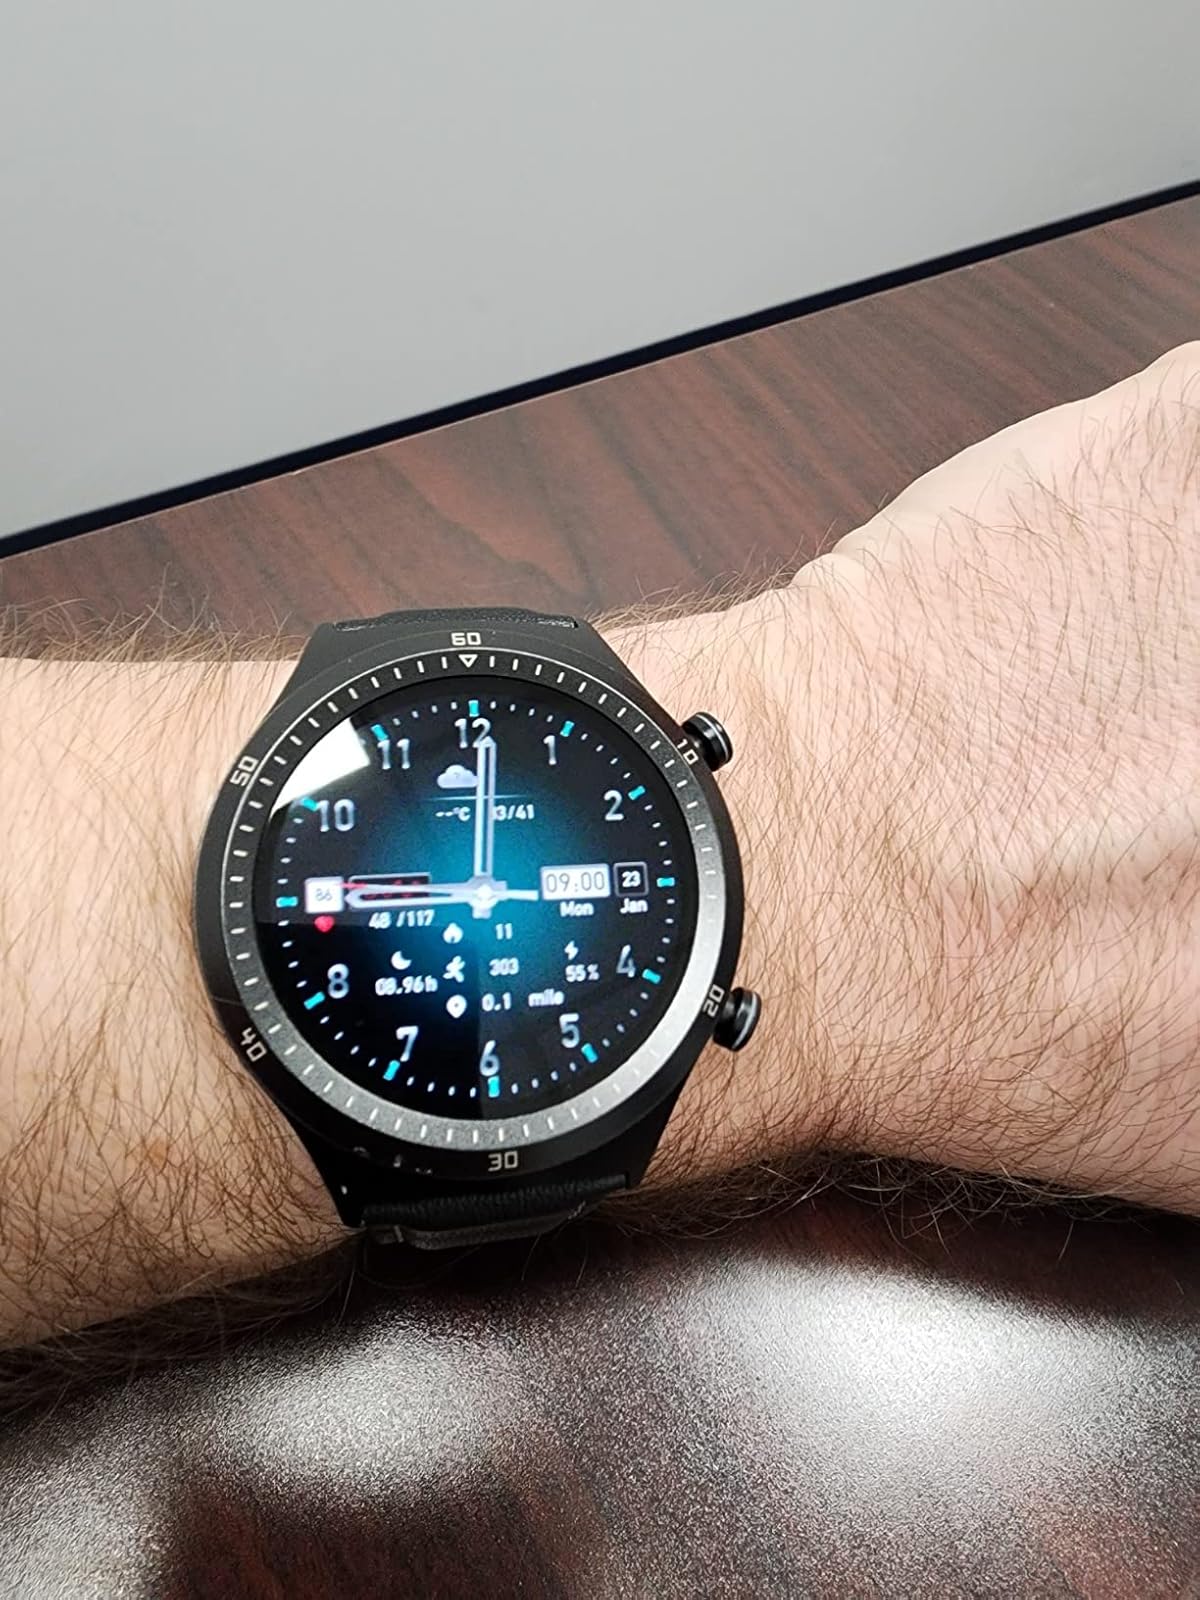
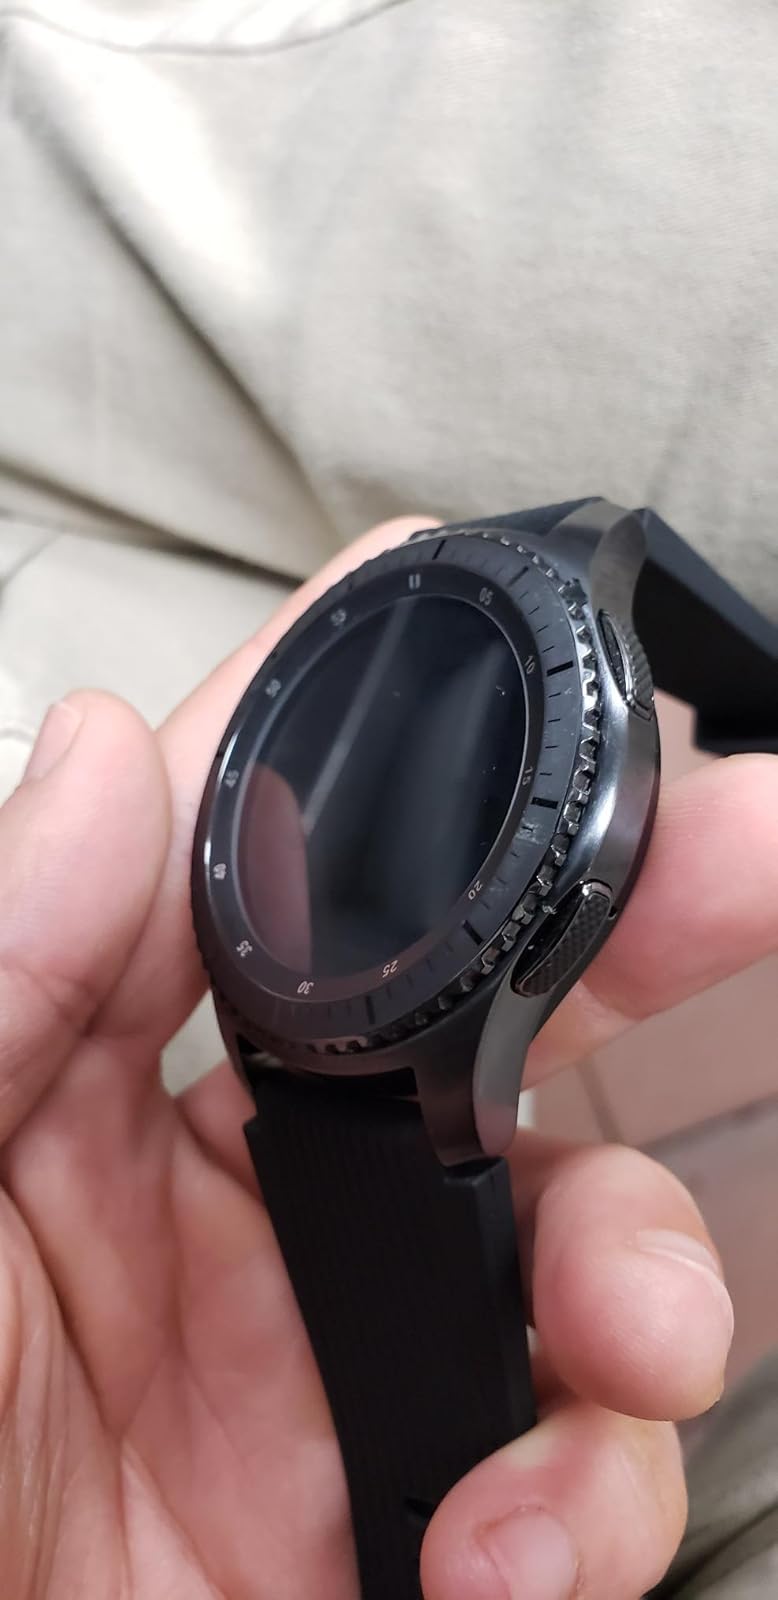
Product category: smartwatch
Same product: no